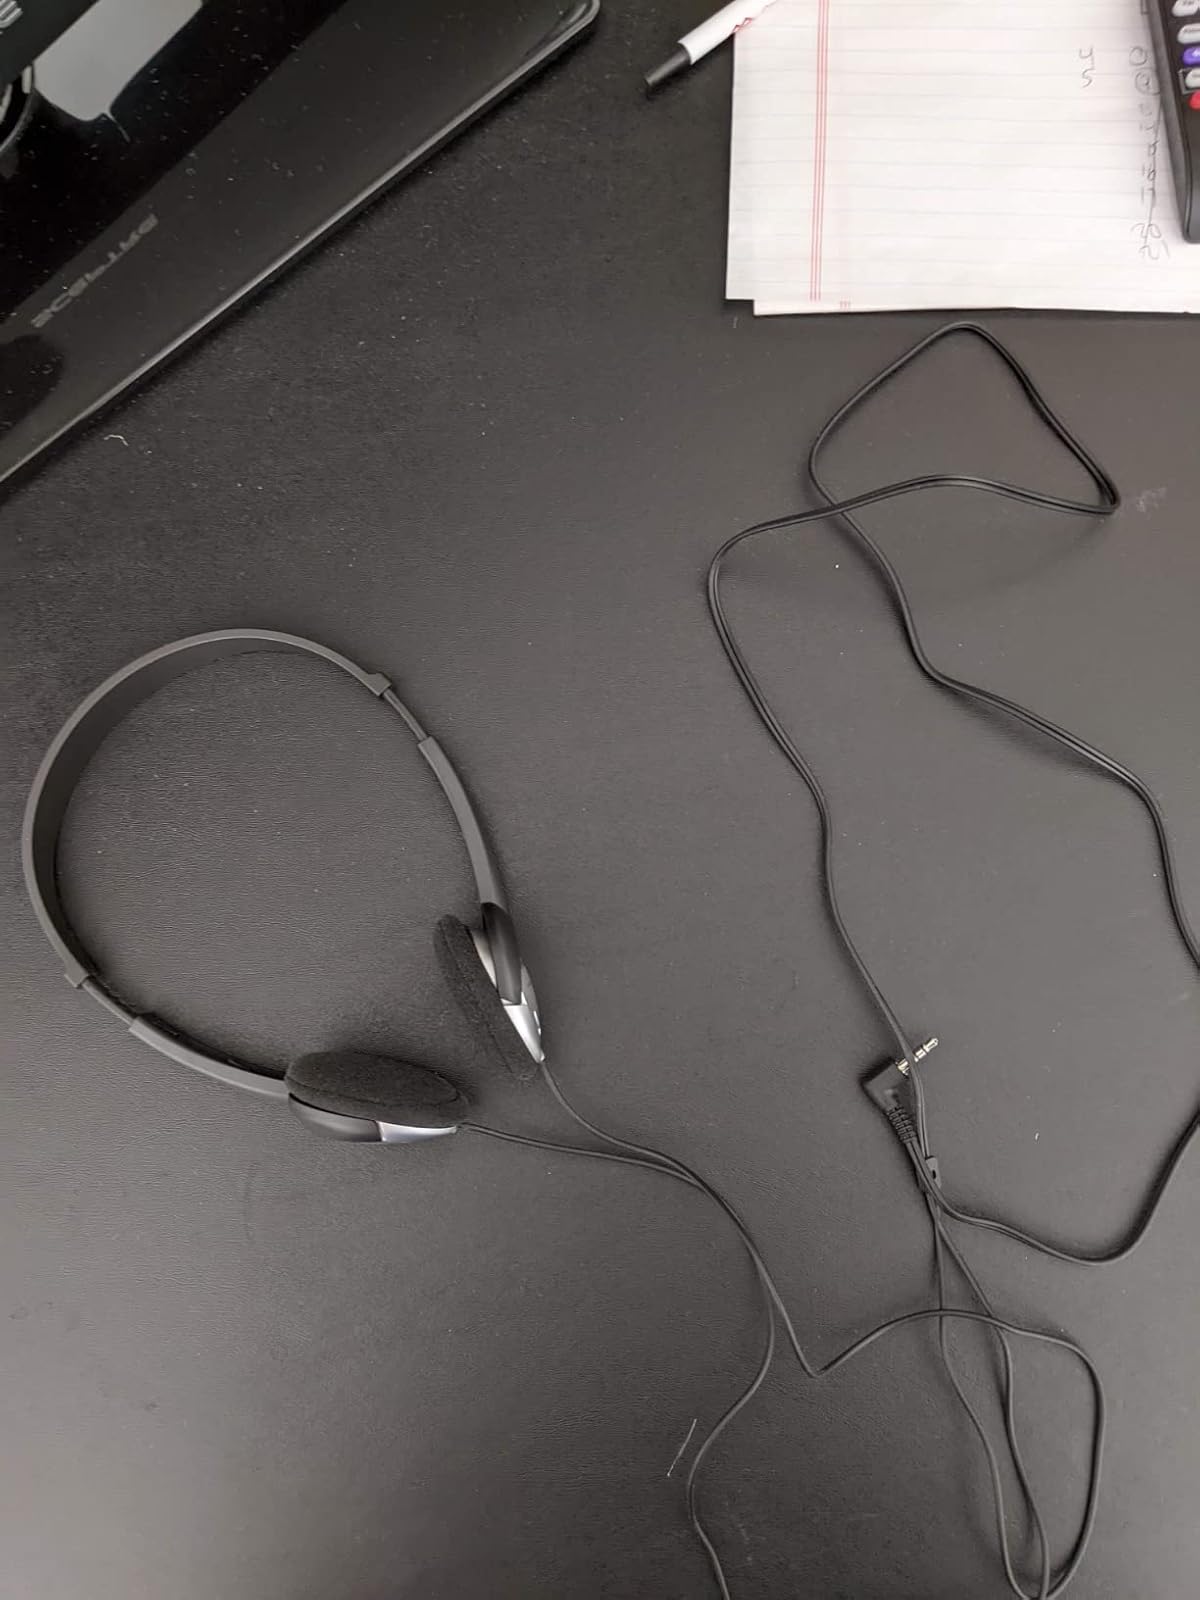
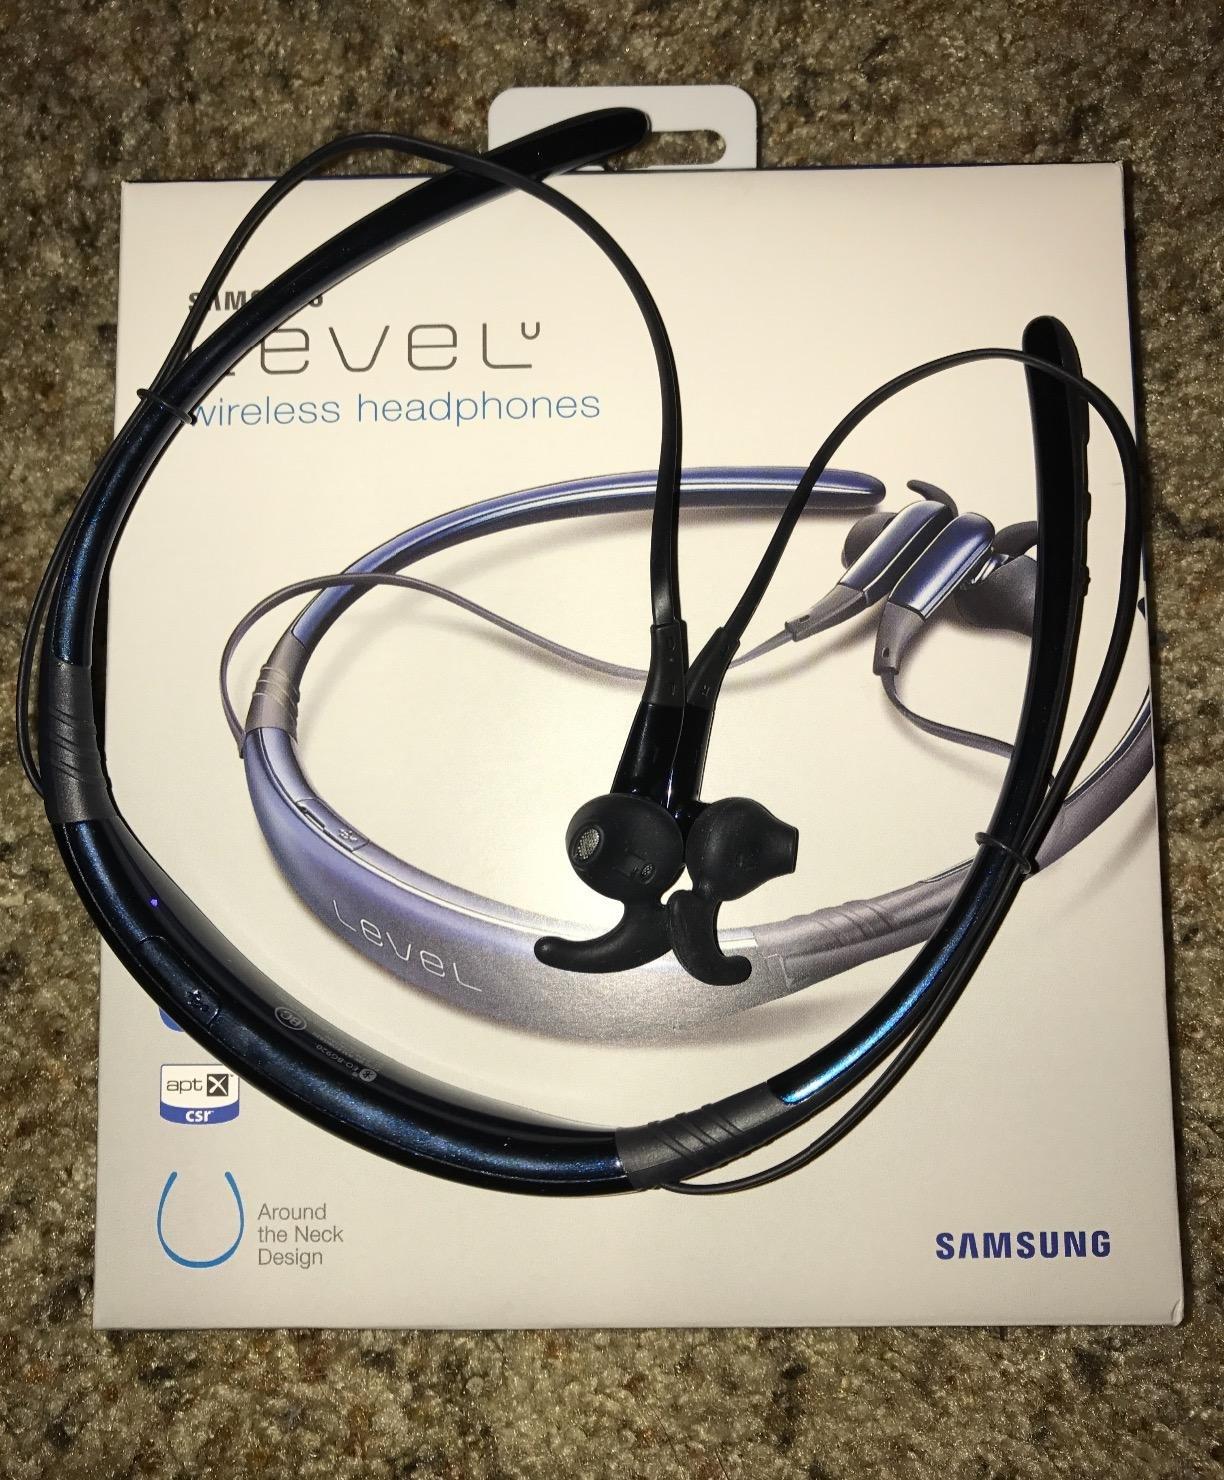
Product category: headphones
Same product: no